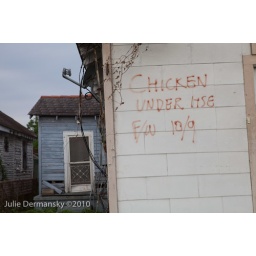
chicken under house